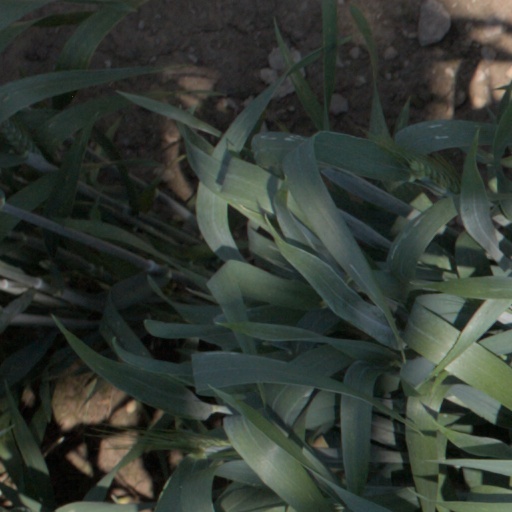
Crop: wheat